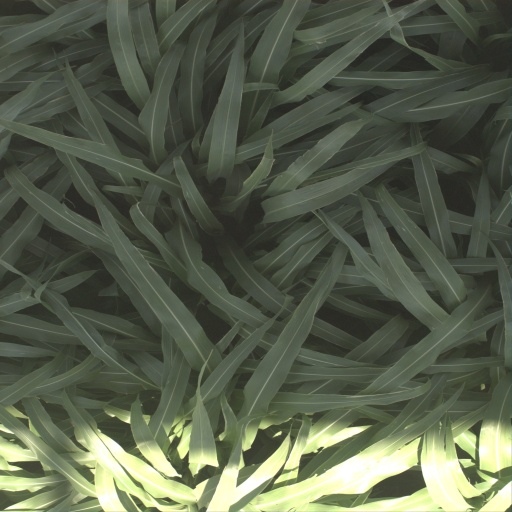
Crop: sorghum